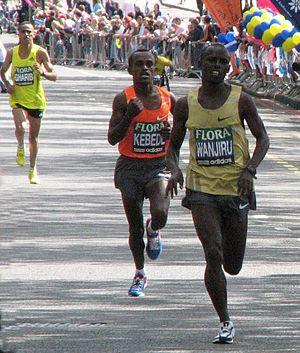
Le Marathon de Londres de 2009 est la 29ᵉ édition du Marathon de Londres au Royaume-Uni qui a eu lieu le dimanche 26 avril 2009. C'est le deuxième des World Marathon Majors à avoir lieu en 2009 après le Marathon de Boston. Le Kényan Tsegaye Kebede remporte la course masculine avec un temps de 2 h 5 min 10 s. L'Allemande Irina Mikitenko s'impose chez les femmes en 2 h 22 min 11 s.